Sultana Racho Petrova

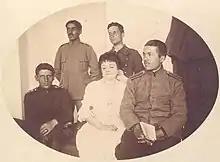
Sultana Racho Petrova in 1913

The marriage was an unhappy one, compounded by an alleged affair which Petrova had with Prince Ferdinand of Bulgaria. She was close to the prince, and was privy to much of the personal affairs and meetings of the prince and Prime Minister Stefan Stambolov. She published her memoirs in 1922, entitled "From My Memories", with a second volume being published posthumously. It is her involvement in the Bulgarian government which has led to her memoirs being an important primary source for the time.